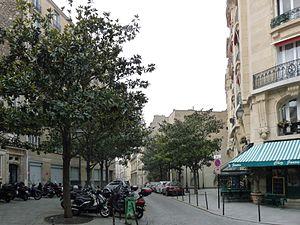
La rue Roger Verlomme à Paris, vue depuis la rue du Béarn
La rue Roger-Verlomme se situe à l'est du quartier du Marais à Paris.